Mihail Kogălniceanu

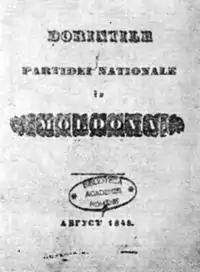
Cover of "Dorințele partidei naționale din Moldova"

Around 1843, Kogălniceanu's enthusiasm for change was making him a suspect to the Moldavian authorities, and his lectures on History were suspended in 1844. His passport was revoked while he was traveling to Vienna as the secret representative of the Moldavian political opposition (attempting to approach Metternich and discuss Sturdza's ouster). Briefly imprisoned after returning to Iași, he soon after became involved in political agitation in Wallachia, assisting his friend Ion Ghica: in February, during a Romantic nationalist celebration, he traveled to Bucharest, where he met members of the secretive "Frăția" organization and of its legal front, "Soțietatea Literară" (including Ghica, Nicolae Bălcescu, August Treboniu Laurian, Alexandru G. Golescu, and C. A. Rosetti).